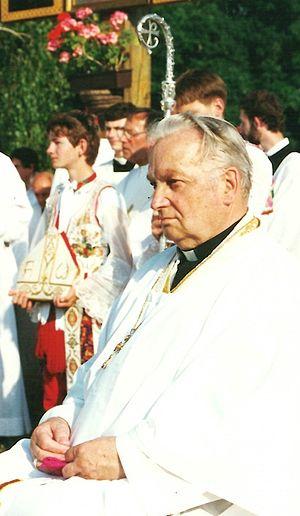
Ivan Ljavinec, né le 18 avril 1923 à Volovec en Tchécoslovaquie et mort le 9 décembre 2012 à Žernůvka, est un prélat tchèque de l'Église grecque-catholique tchèque.